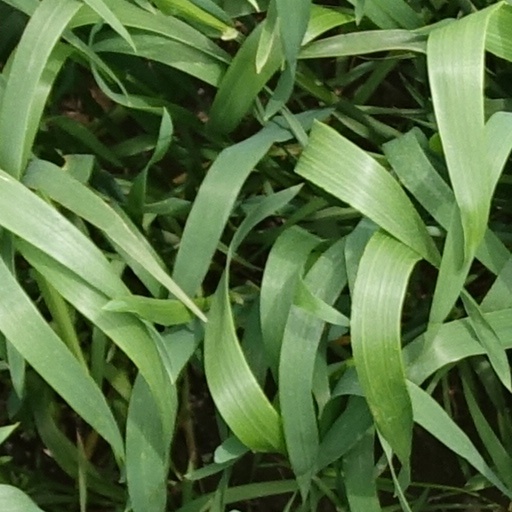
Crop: wheat